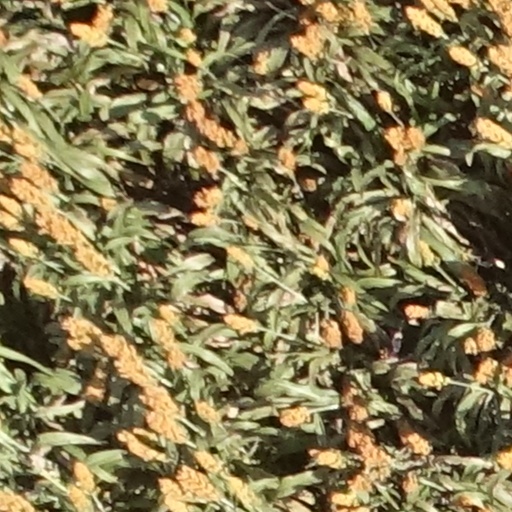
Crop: sorghum